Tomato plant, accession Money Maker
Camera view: bottom (45 deg); turntable rotation: 0 degrees
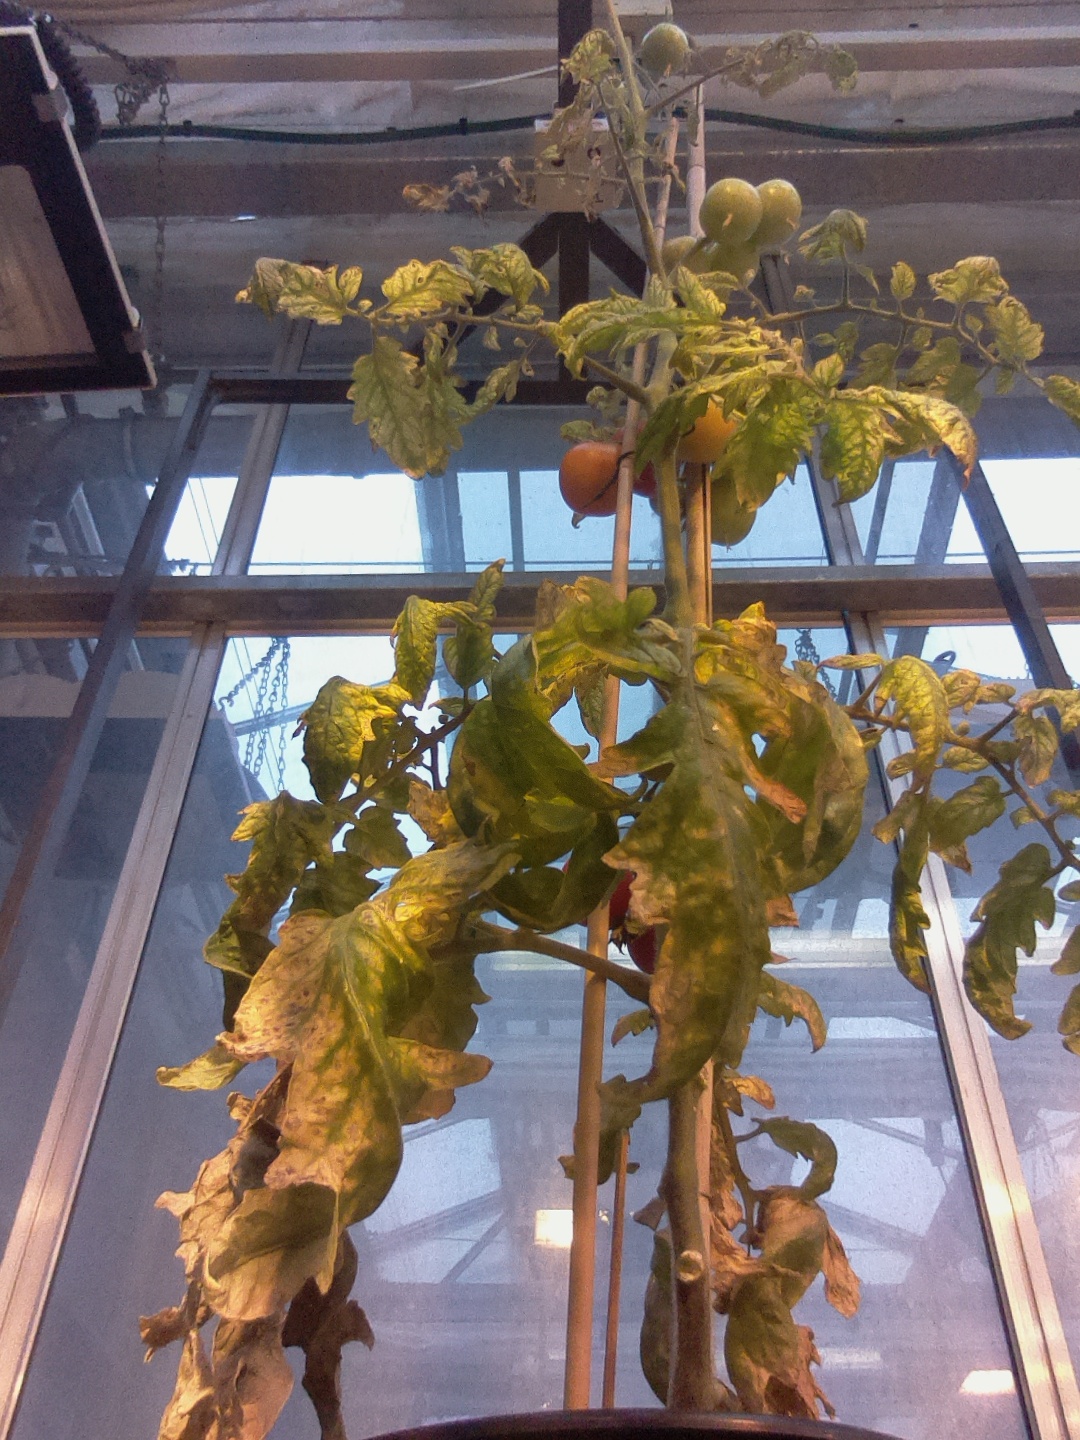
BBCH growth stage 83: 30%-40% of fruits show typical fully ripe color